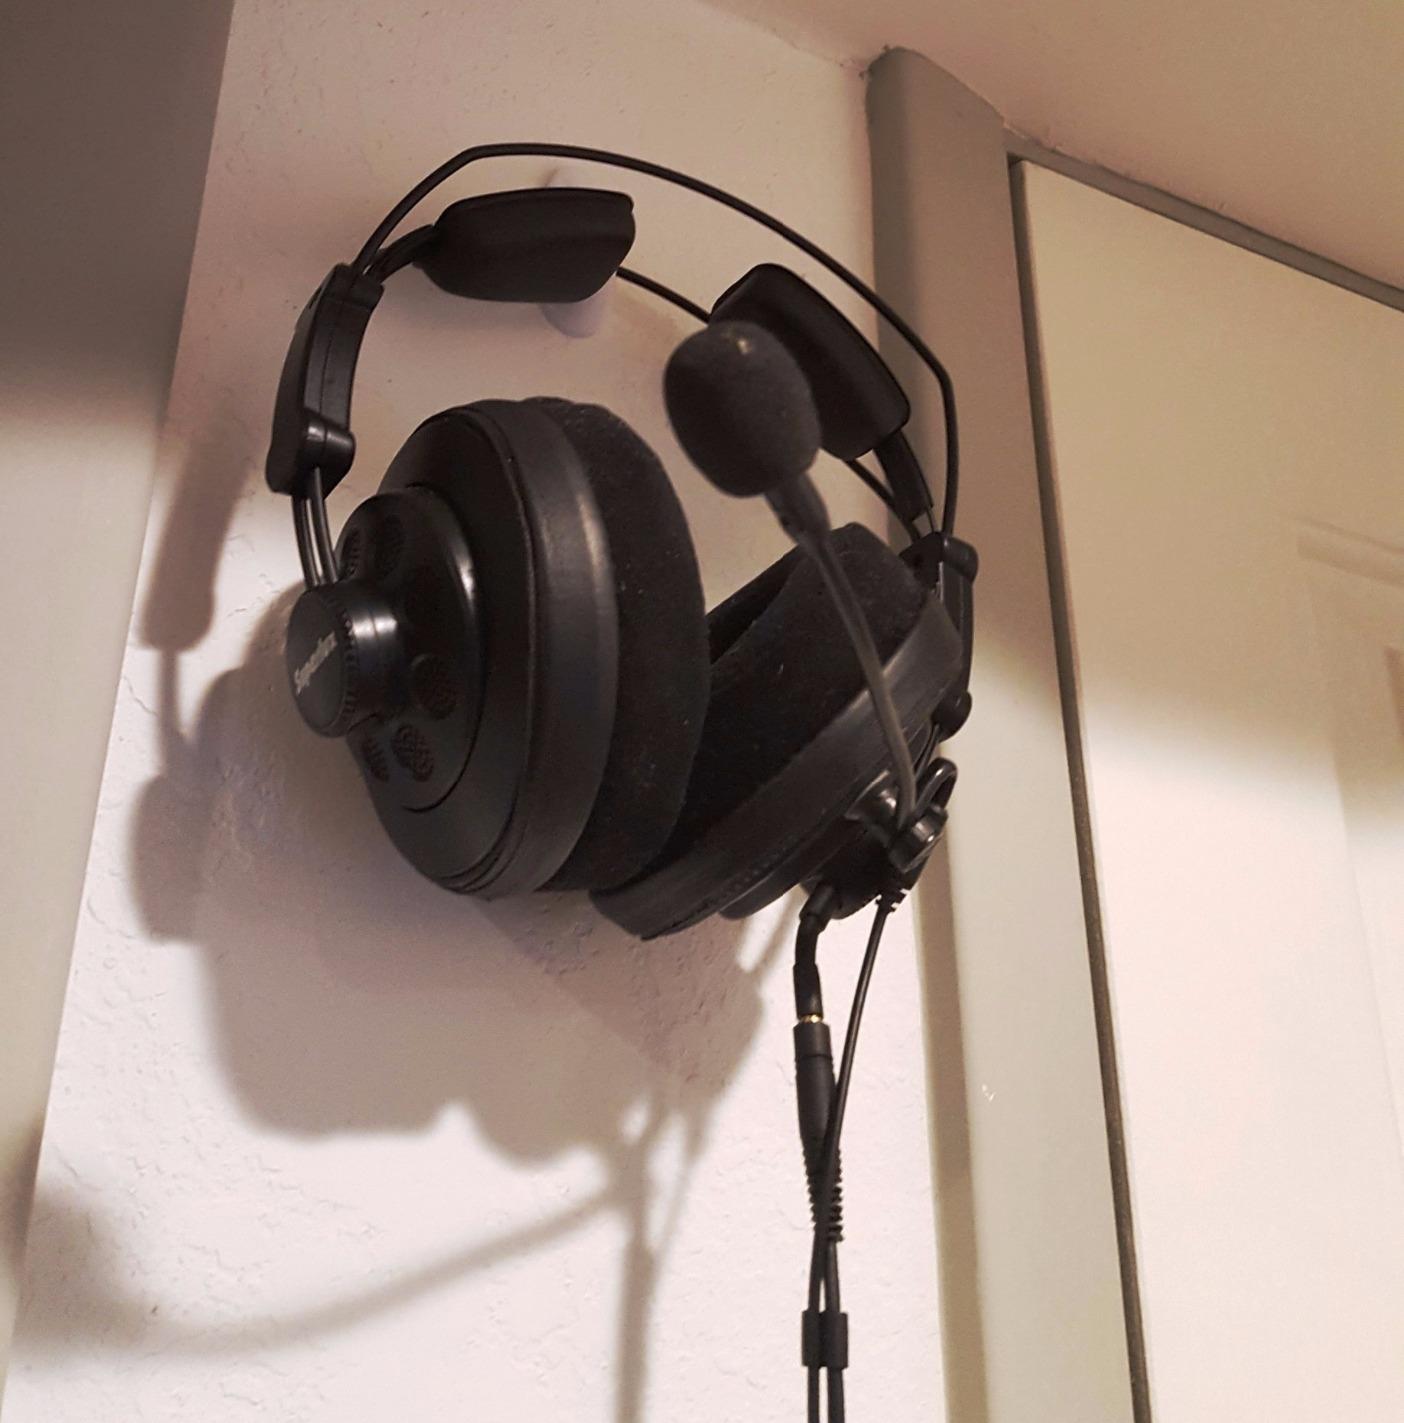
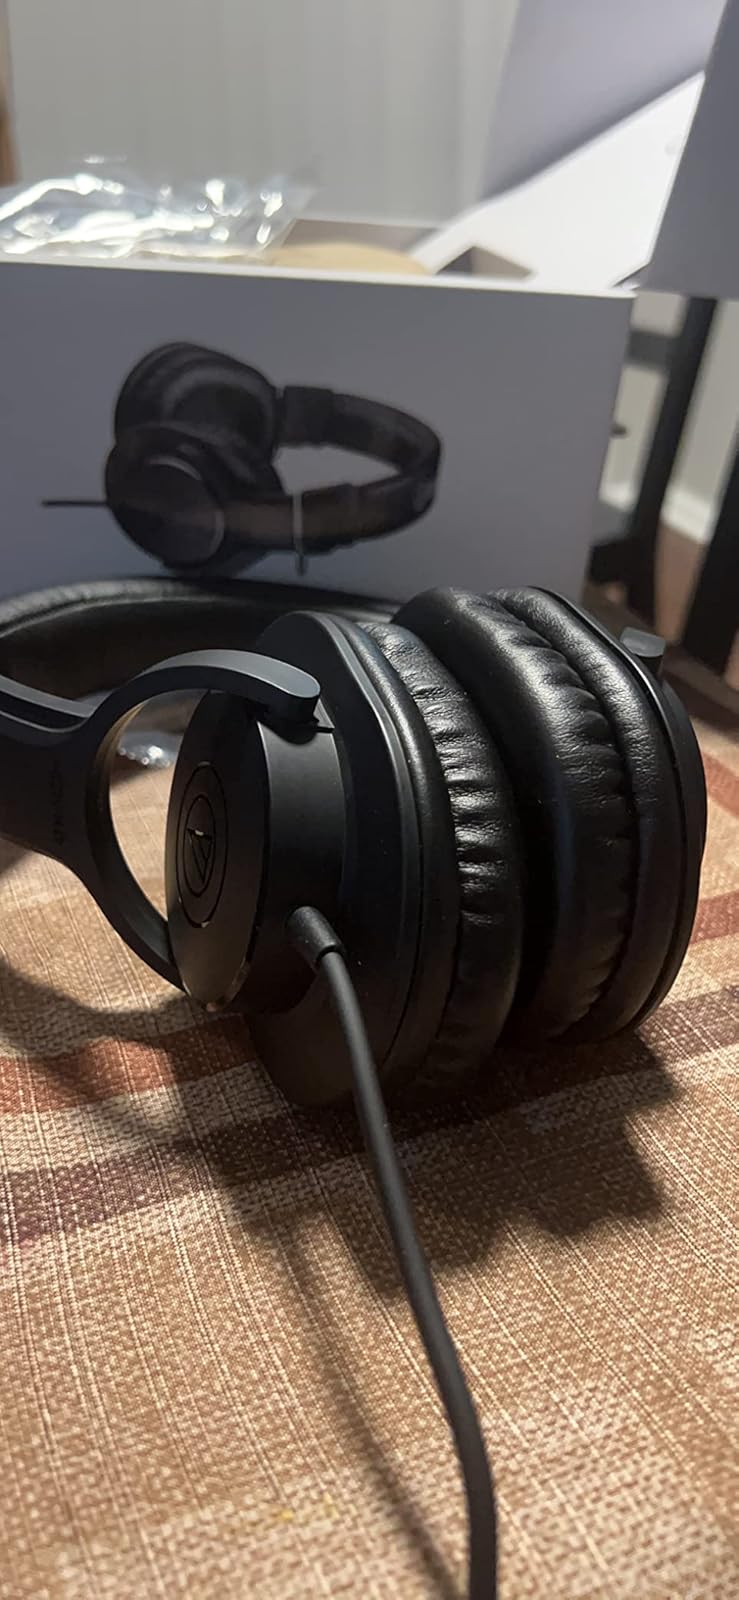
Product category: headphones
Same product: no